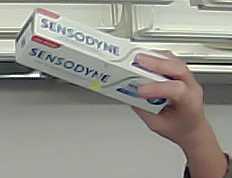
Product: sensodyne_toothpaste